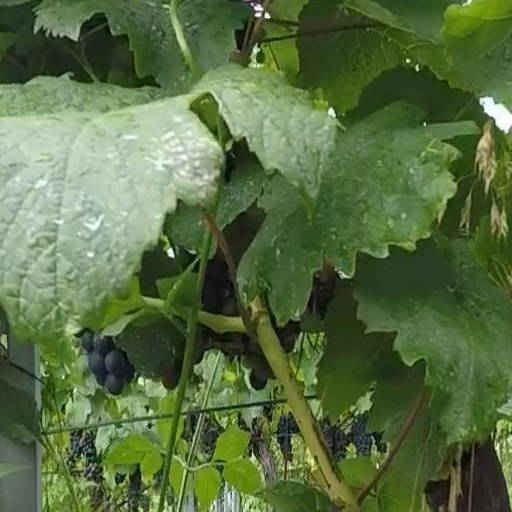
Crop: grape